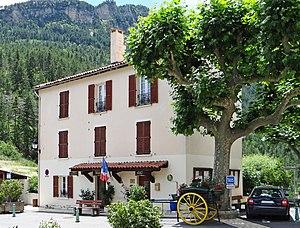
Rigaud - Mairie
Rigaud est une commune française située dans le département des Alpes-Maritimes en région Provence-Alpes-Côte d'Azur. Ses habitants sont appelés les Rigaudois.